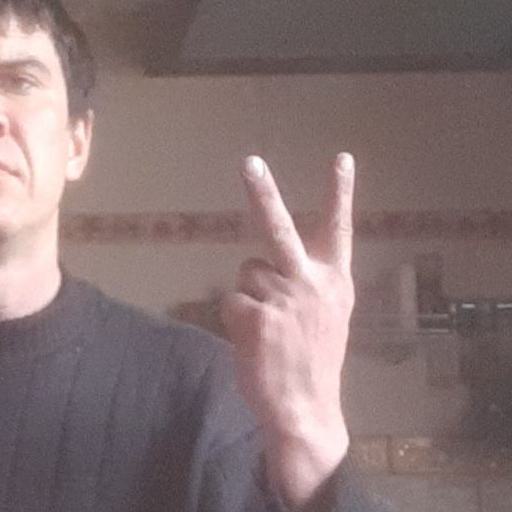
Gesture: peace_inverted